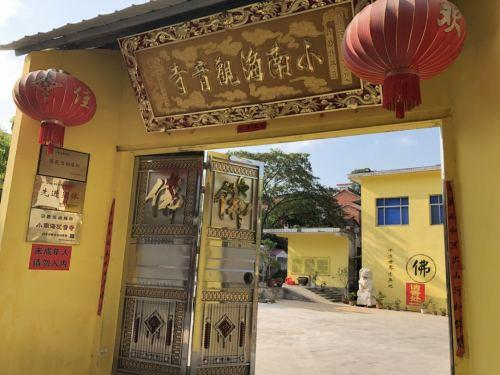
地标名称：小南海观音寺
所在城市：信阳市·固始县